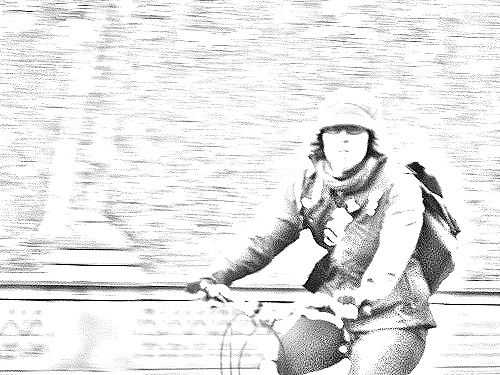
Portrait style: Sketch Portrait